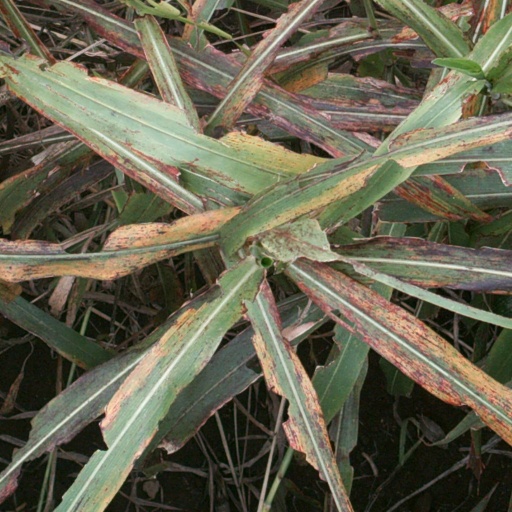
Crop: sorghum